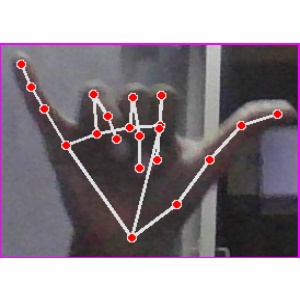
अक्षर: य